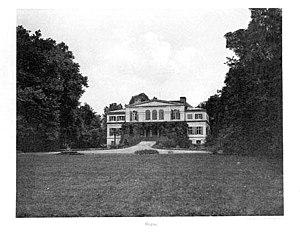
Palais de Rogów Legnicki
Rogów Legnicki est un village qui se situe à proximité de Kawice et Kwiatkowice dans la partie orientale de la commune de Prochowice. Les 318 habitants vivent dans les zones rurales. Dans le village il y a un parc avec de beaux arbres, un jardin, aire de jeux. Rogów Legnicki exploite une douzaine de moyennes et petites exploitations, quelques élevages de volailles. La zone est couverte de 5 étangs et d'une grande fabrique d'aliments pour animaux.